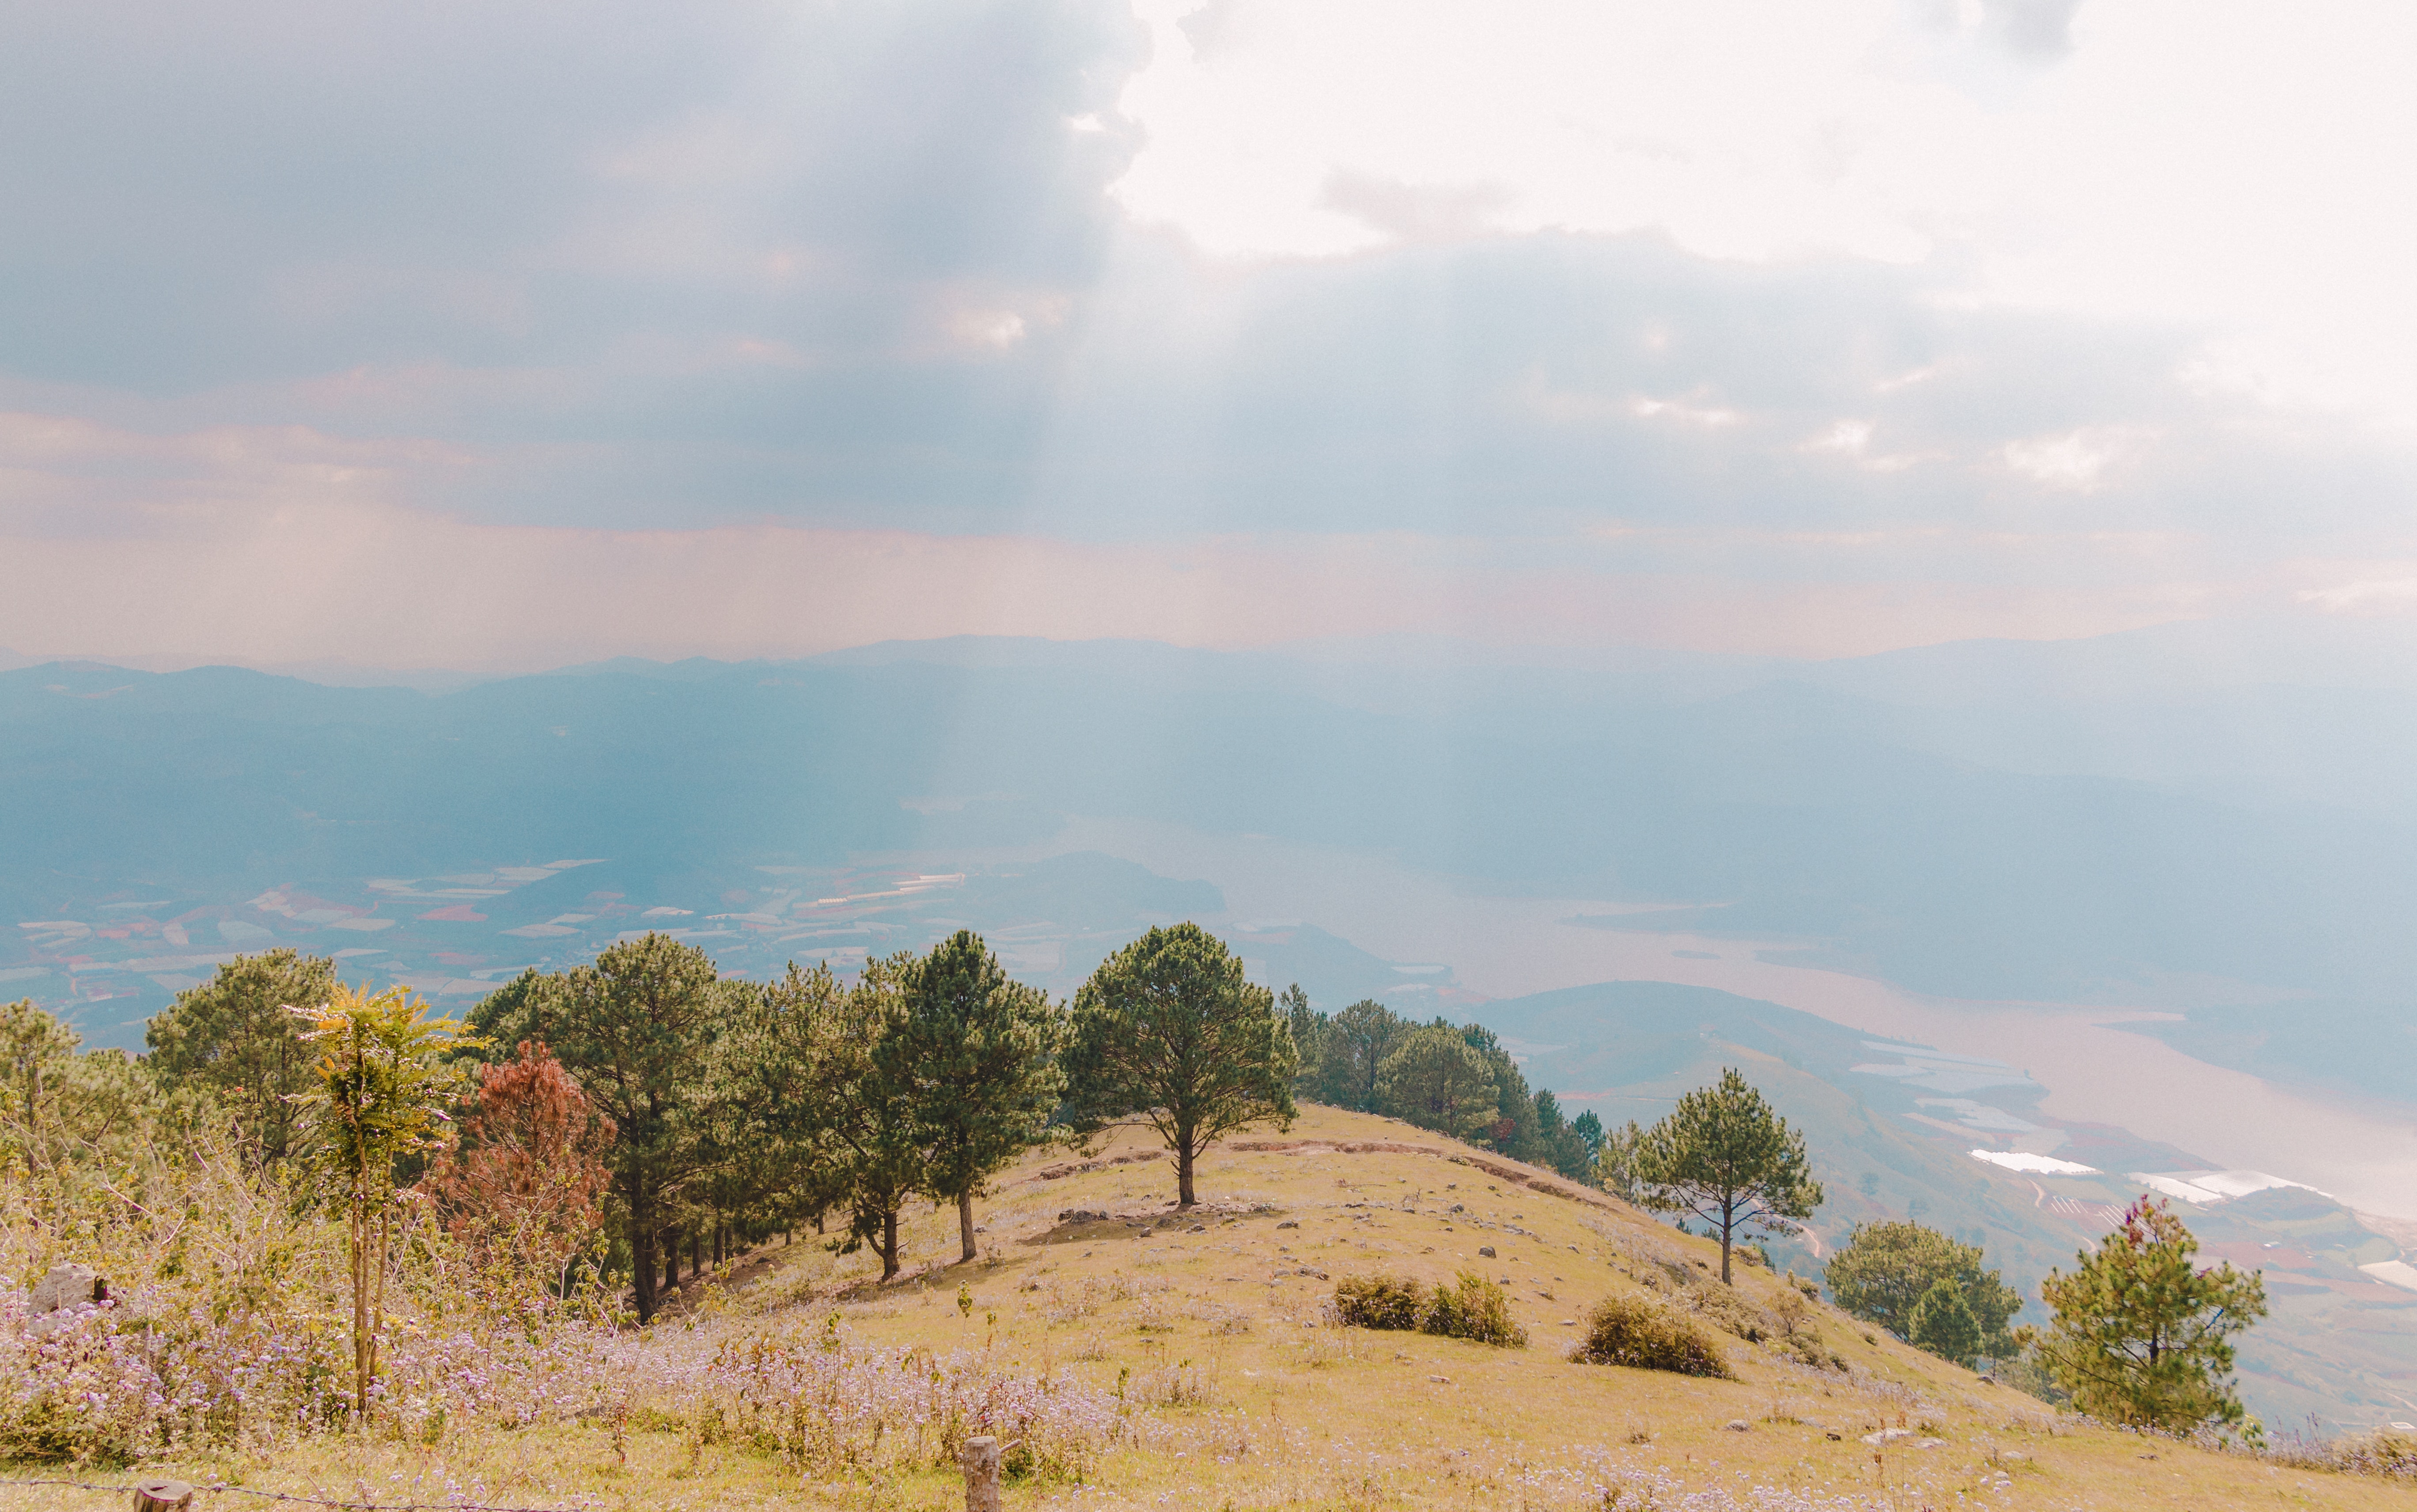
sky, nature, cloud, vegetation, mountainous landforms, hill, atmospheric phenomenon, tree, mountain, natural environment, wilderness, light, morning, hill station, sunlight, ecoregion, grassland, landscape, rural area, atmosphere, plant community, highland, ridge, national park, horizon, plain, plant, meteorological phenomenon, forest, soil, road, savanna, chaparral, sand, vacation, mountain range, shrubland, steppe, tourism